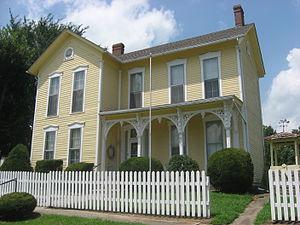
La ville de Gosport est située dans le comté d'Owen, dans l'Indiana, aux États-Unis. Sa population était de 826 habitants au recensement de 2010.